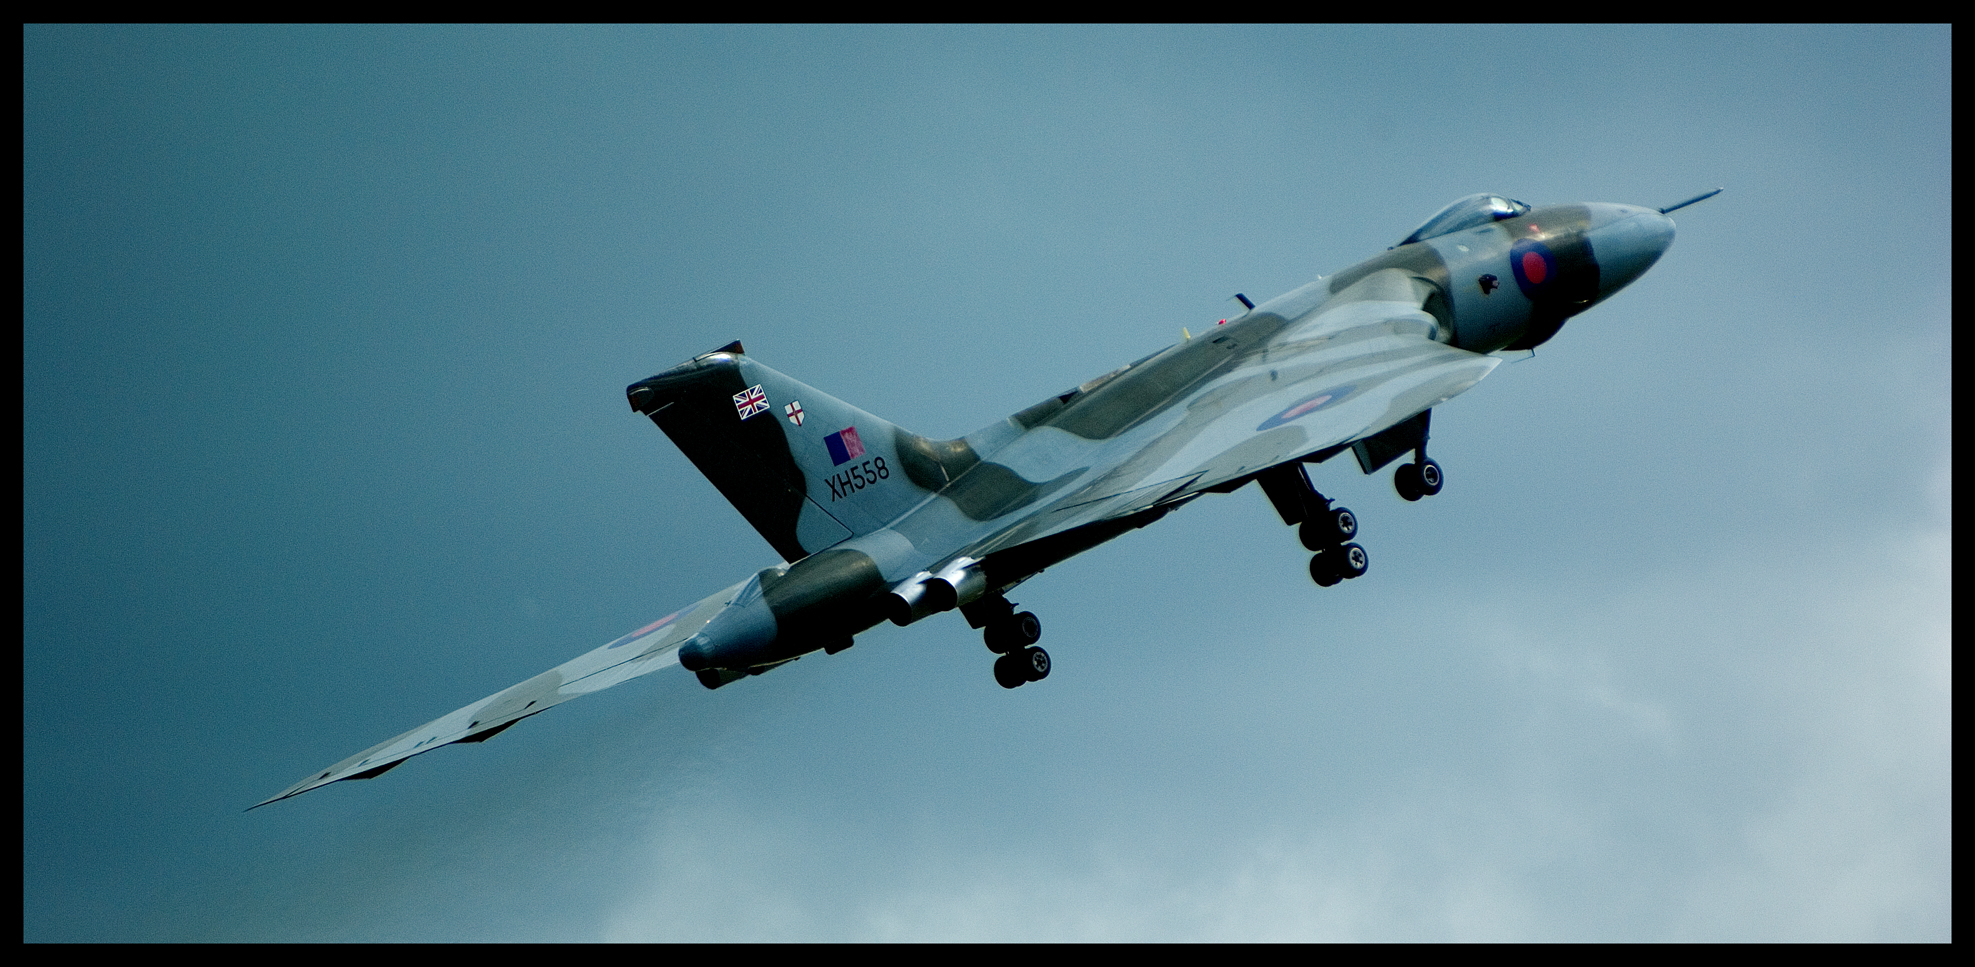
wing, air, airplane, aircraft, vehicle, airline, aviation, show, flight, airliner, bomber, vulcan, b2, waddington, air force, jet aircraft, fighter aircraft, military aircraft, atmosphere of earth, aerospace engineering